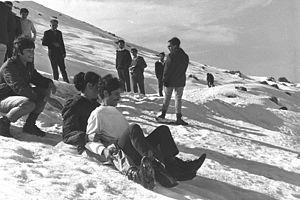
Le mont Hermon est une montagne de l'Anti-Liban, culminant à 2 814 mètres d'altitude.